Joseph B. Adkison

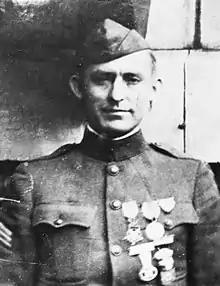
Medal of Honor recipient

Joseph Bernard Adkison (January 4, 1892 – May 23, 1965) was an American soldier serving in the U.S. Army during World War I who received the Medal of Honor for bravery.